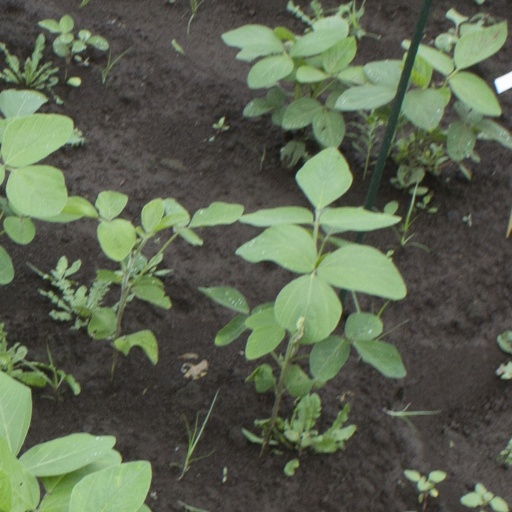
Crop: soybean